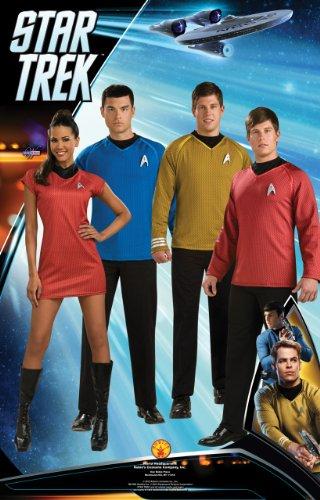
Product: Rubie's Costume Star Trek Into Darkness Spock Shirt With Emblem
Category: Clothing, Shoes & Jewelry | Costumes & Accessories | Men | Costumes & Cosplay Apparel | Costumes
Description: As worn by commander Spock in the movie Star Trek, Into Darkness.
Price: $53.00